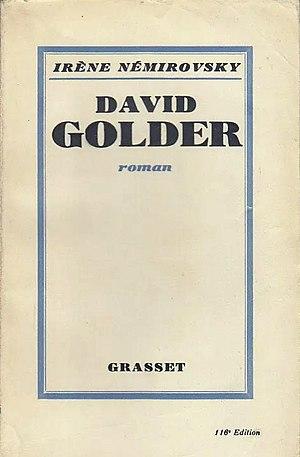
Couverture du roman David Golder d'Irène Némirovsky édité chez Bernard Grasset (116ème édition).
Irène Némirovsky est une romancière russe d'expression française, née à Kiev le 11 février 1903 et morte le 19 août 1942 à Auschwitz. Auteur à succès dans la France des années 1930 mais oubliée après la Seconde Guerre mondiale, elle est le seul écrivain à qui le prix Renaudot ait été décerné à titre posthume, en 2004, pour son roman inachevé Suite française.
David Golder est un roman d'Irène Némirovsky paru en 1929 et dont le succès l'a révélée comme écrivaine.